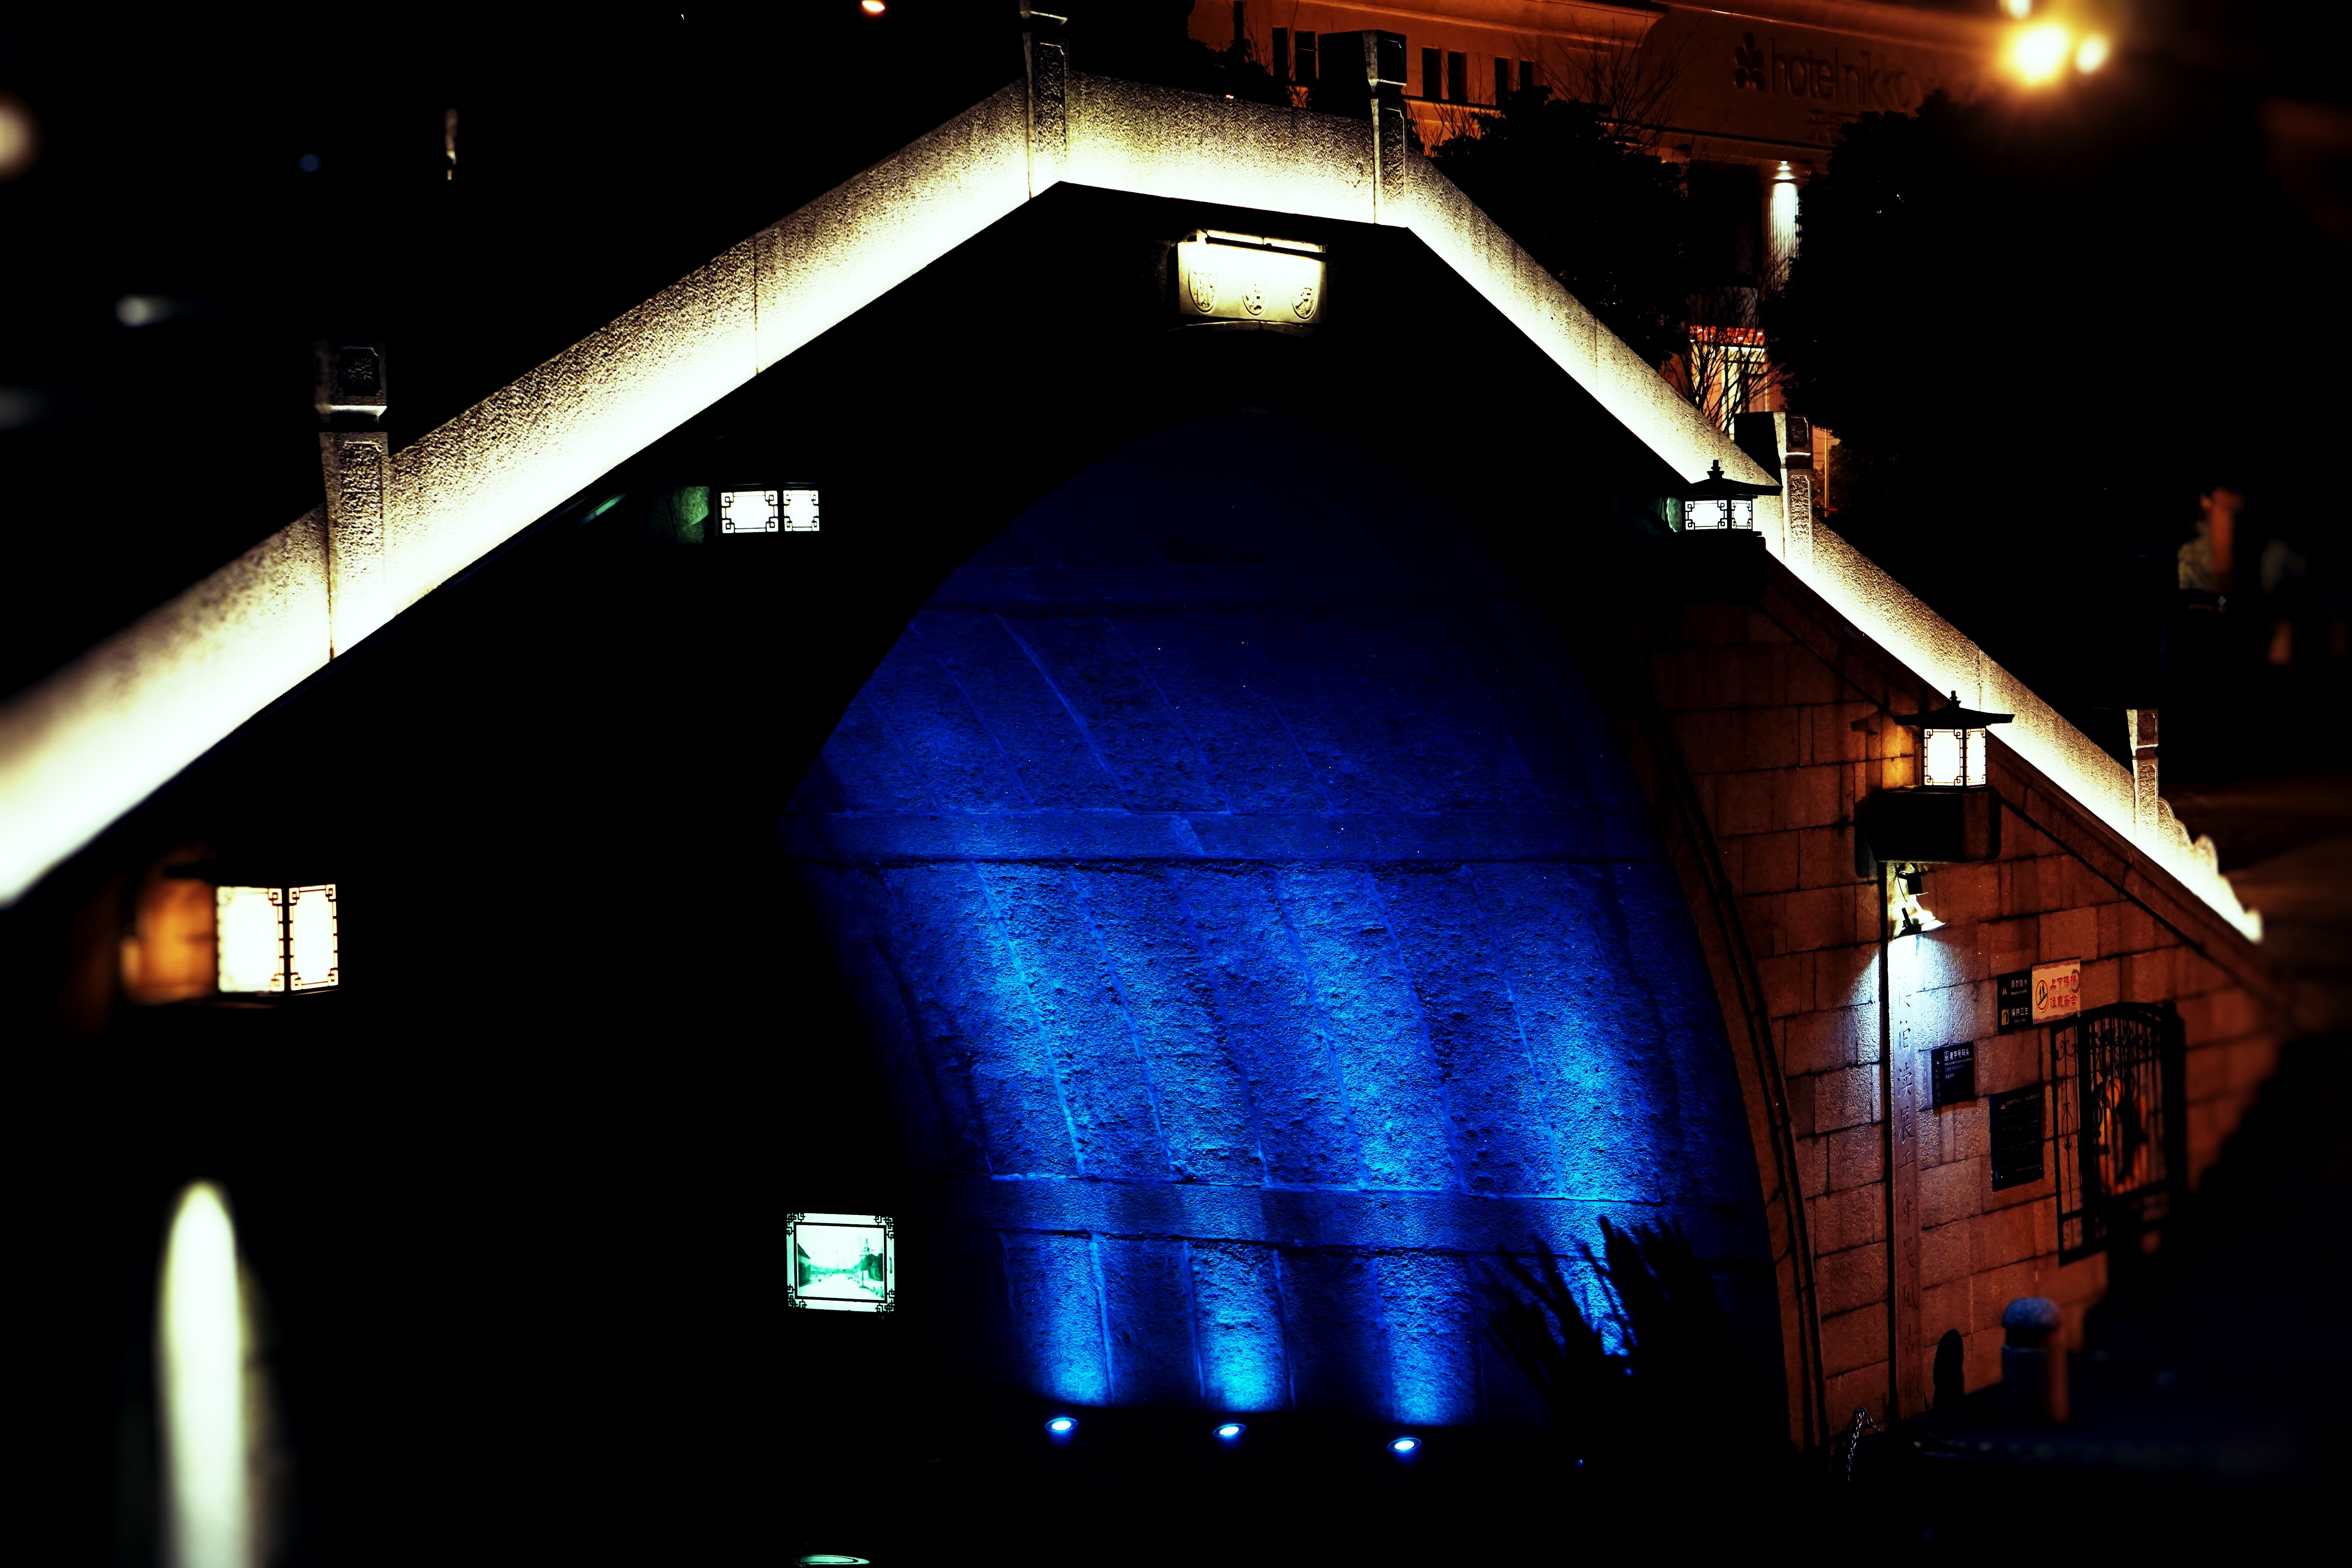
light, night, darkness, lighting, christmas decoration, midnight, screenshot, christmas lights